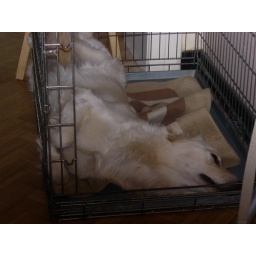
Alix is a female golden retriever and a service dog in training. Picture taken by her foster family.